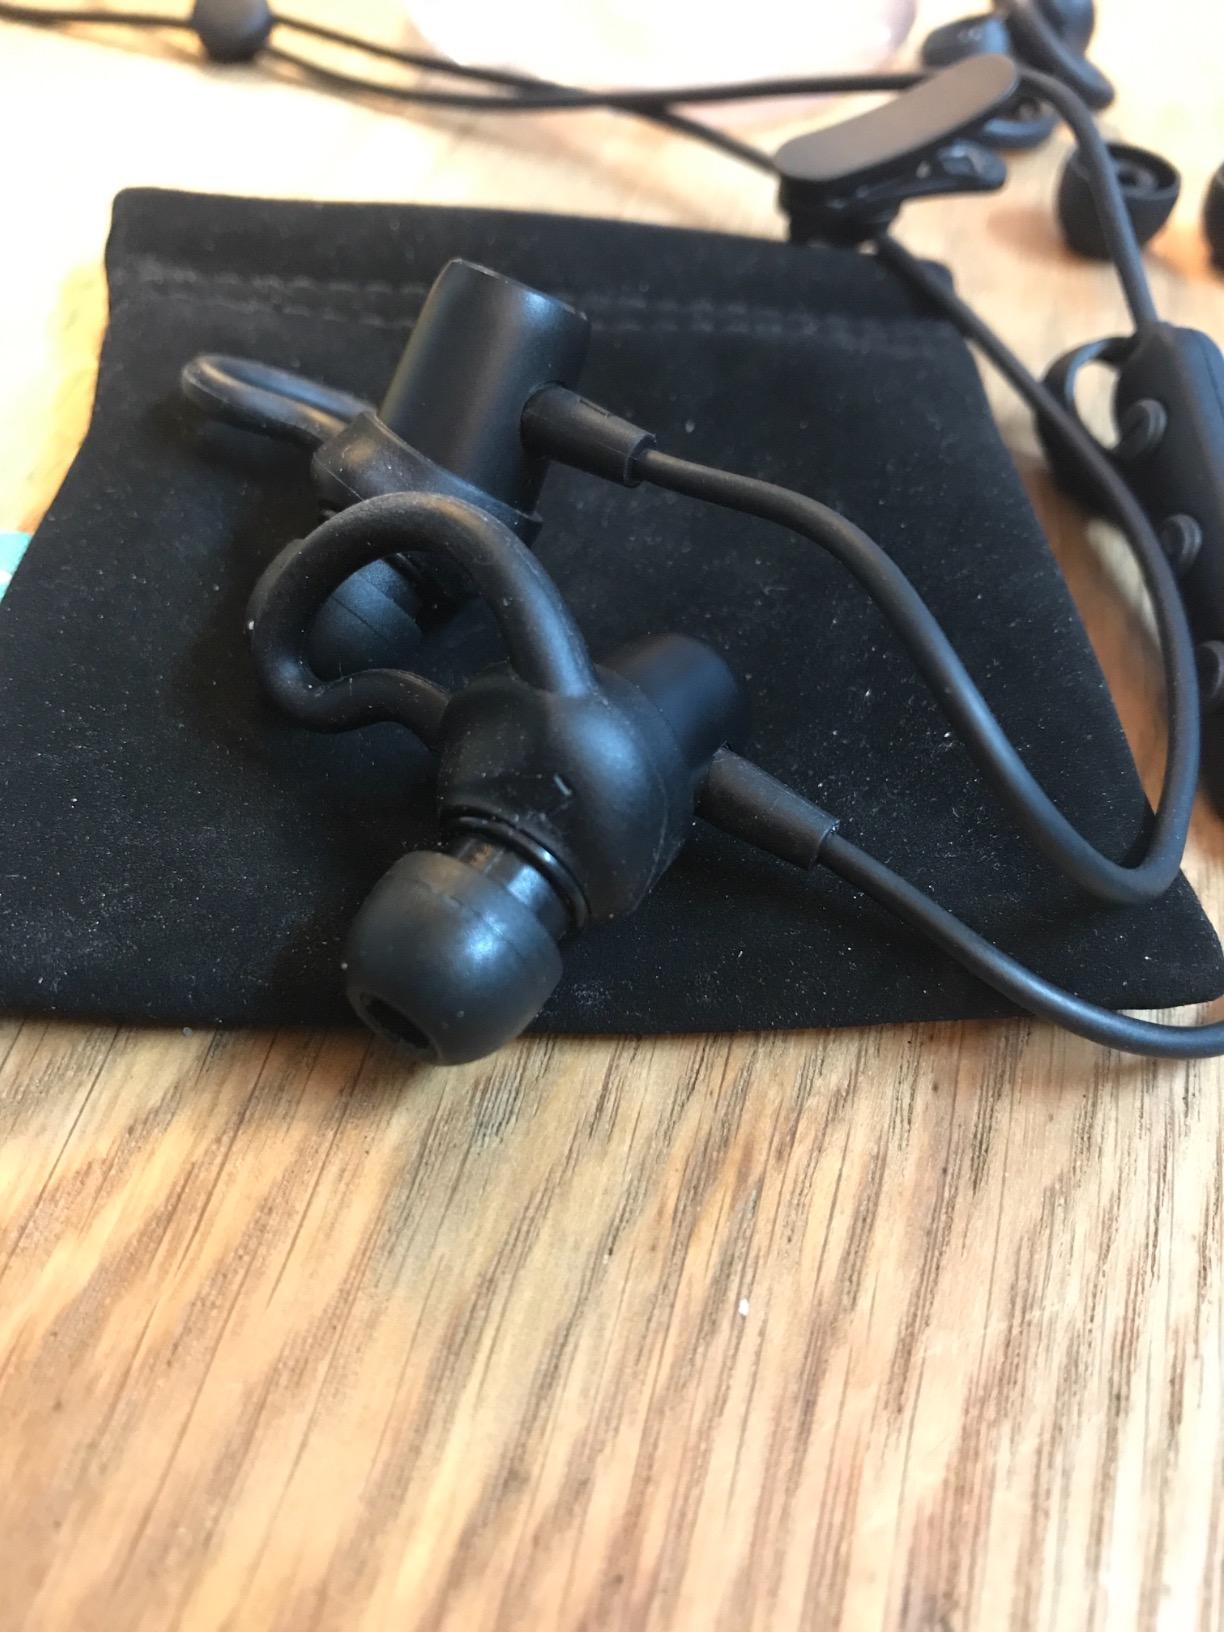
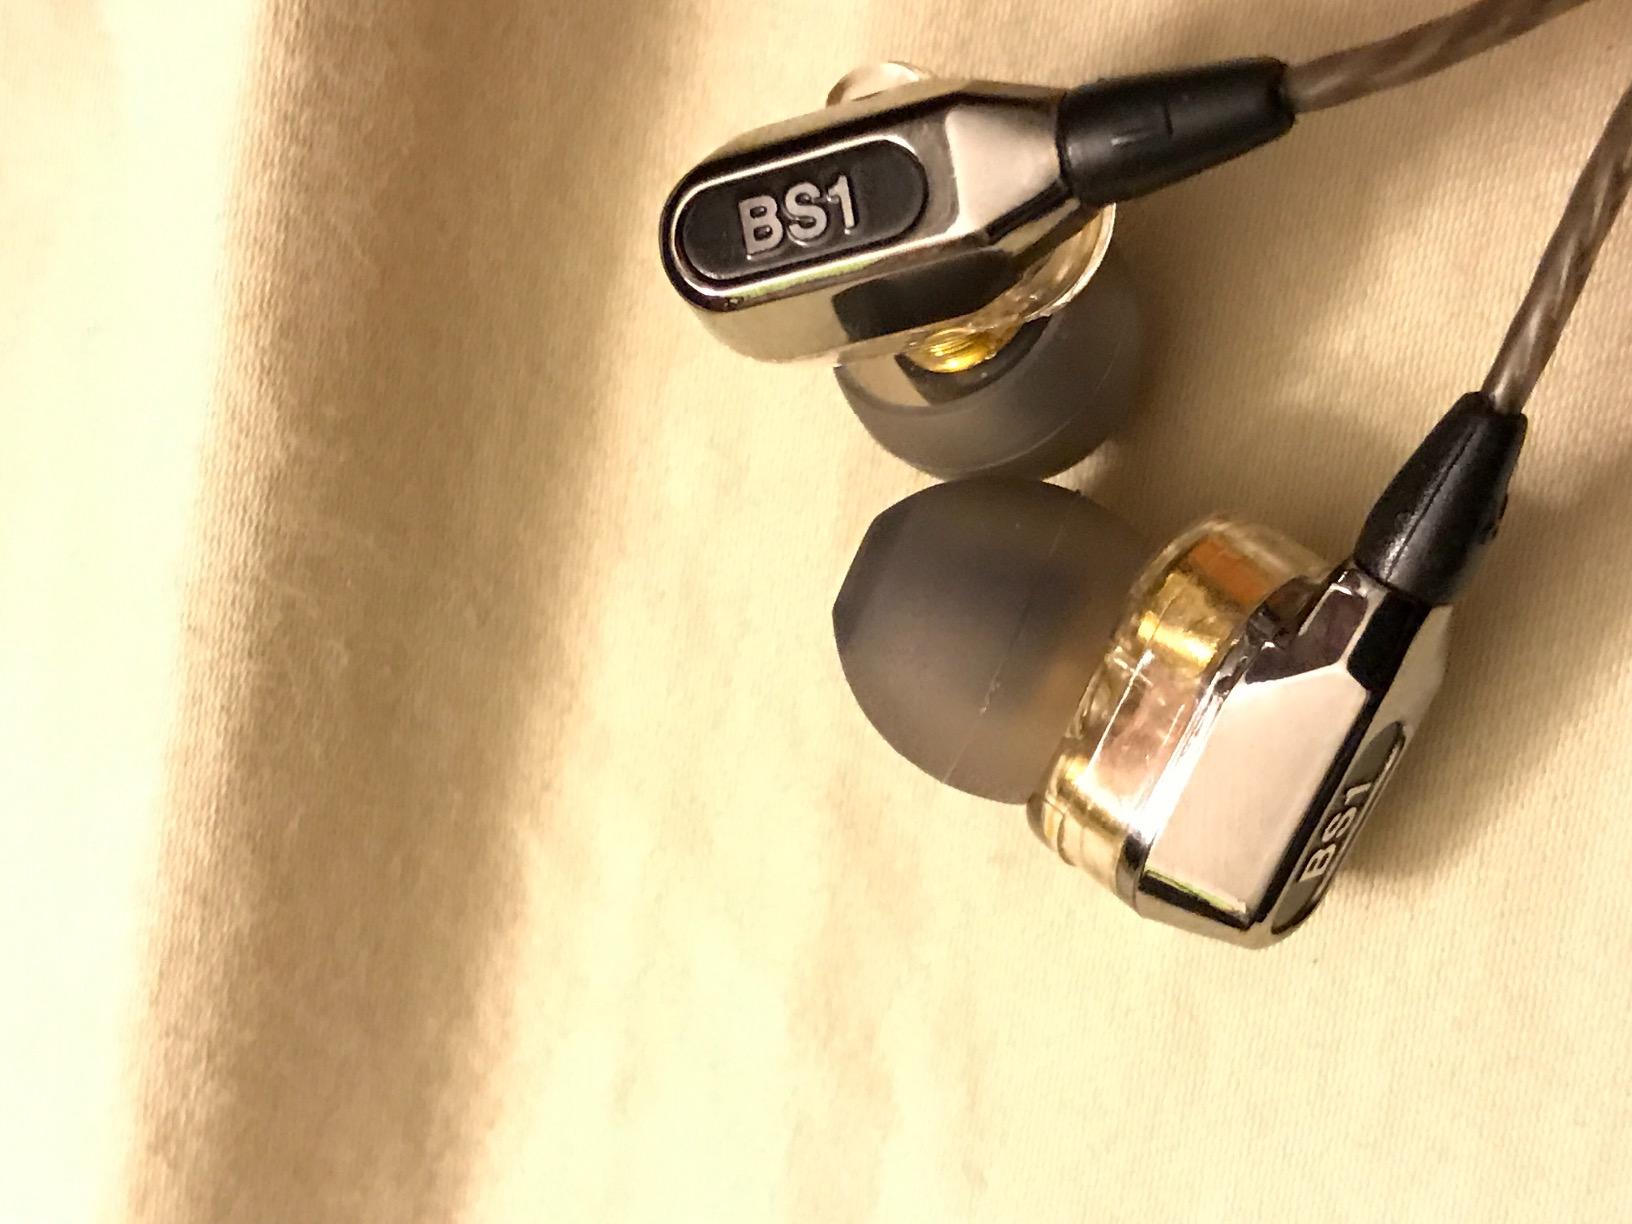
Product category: headphones
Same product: no